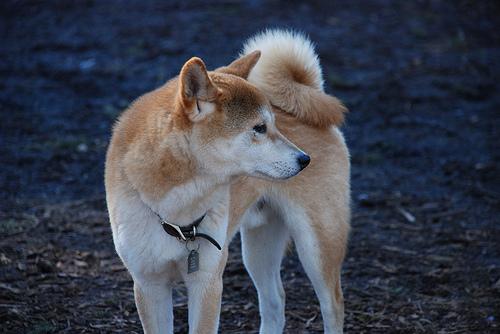
Breed: shiba inu